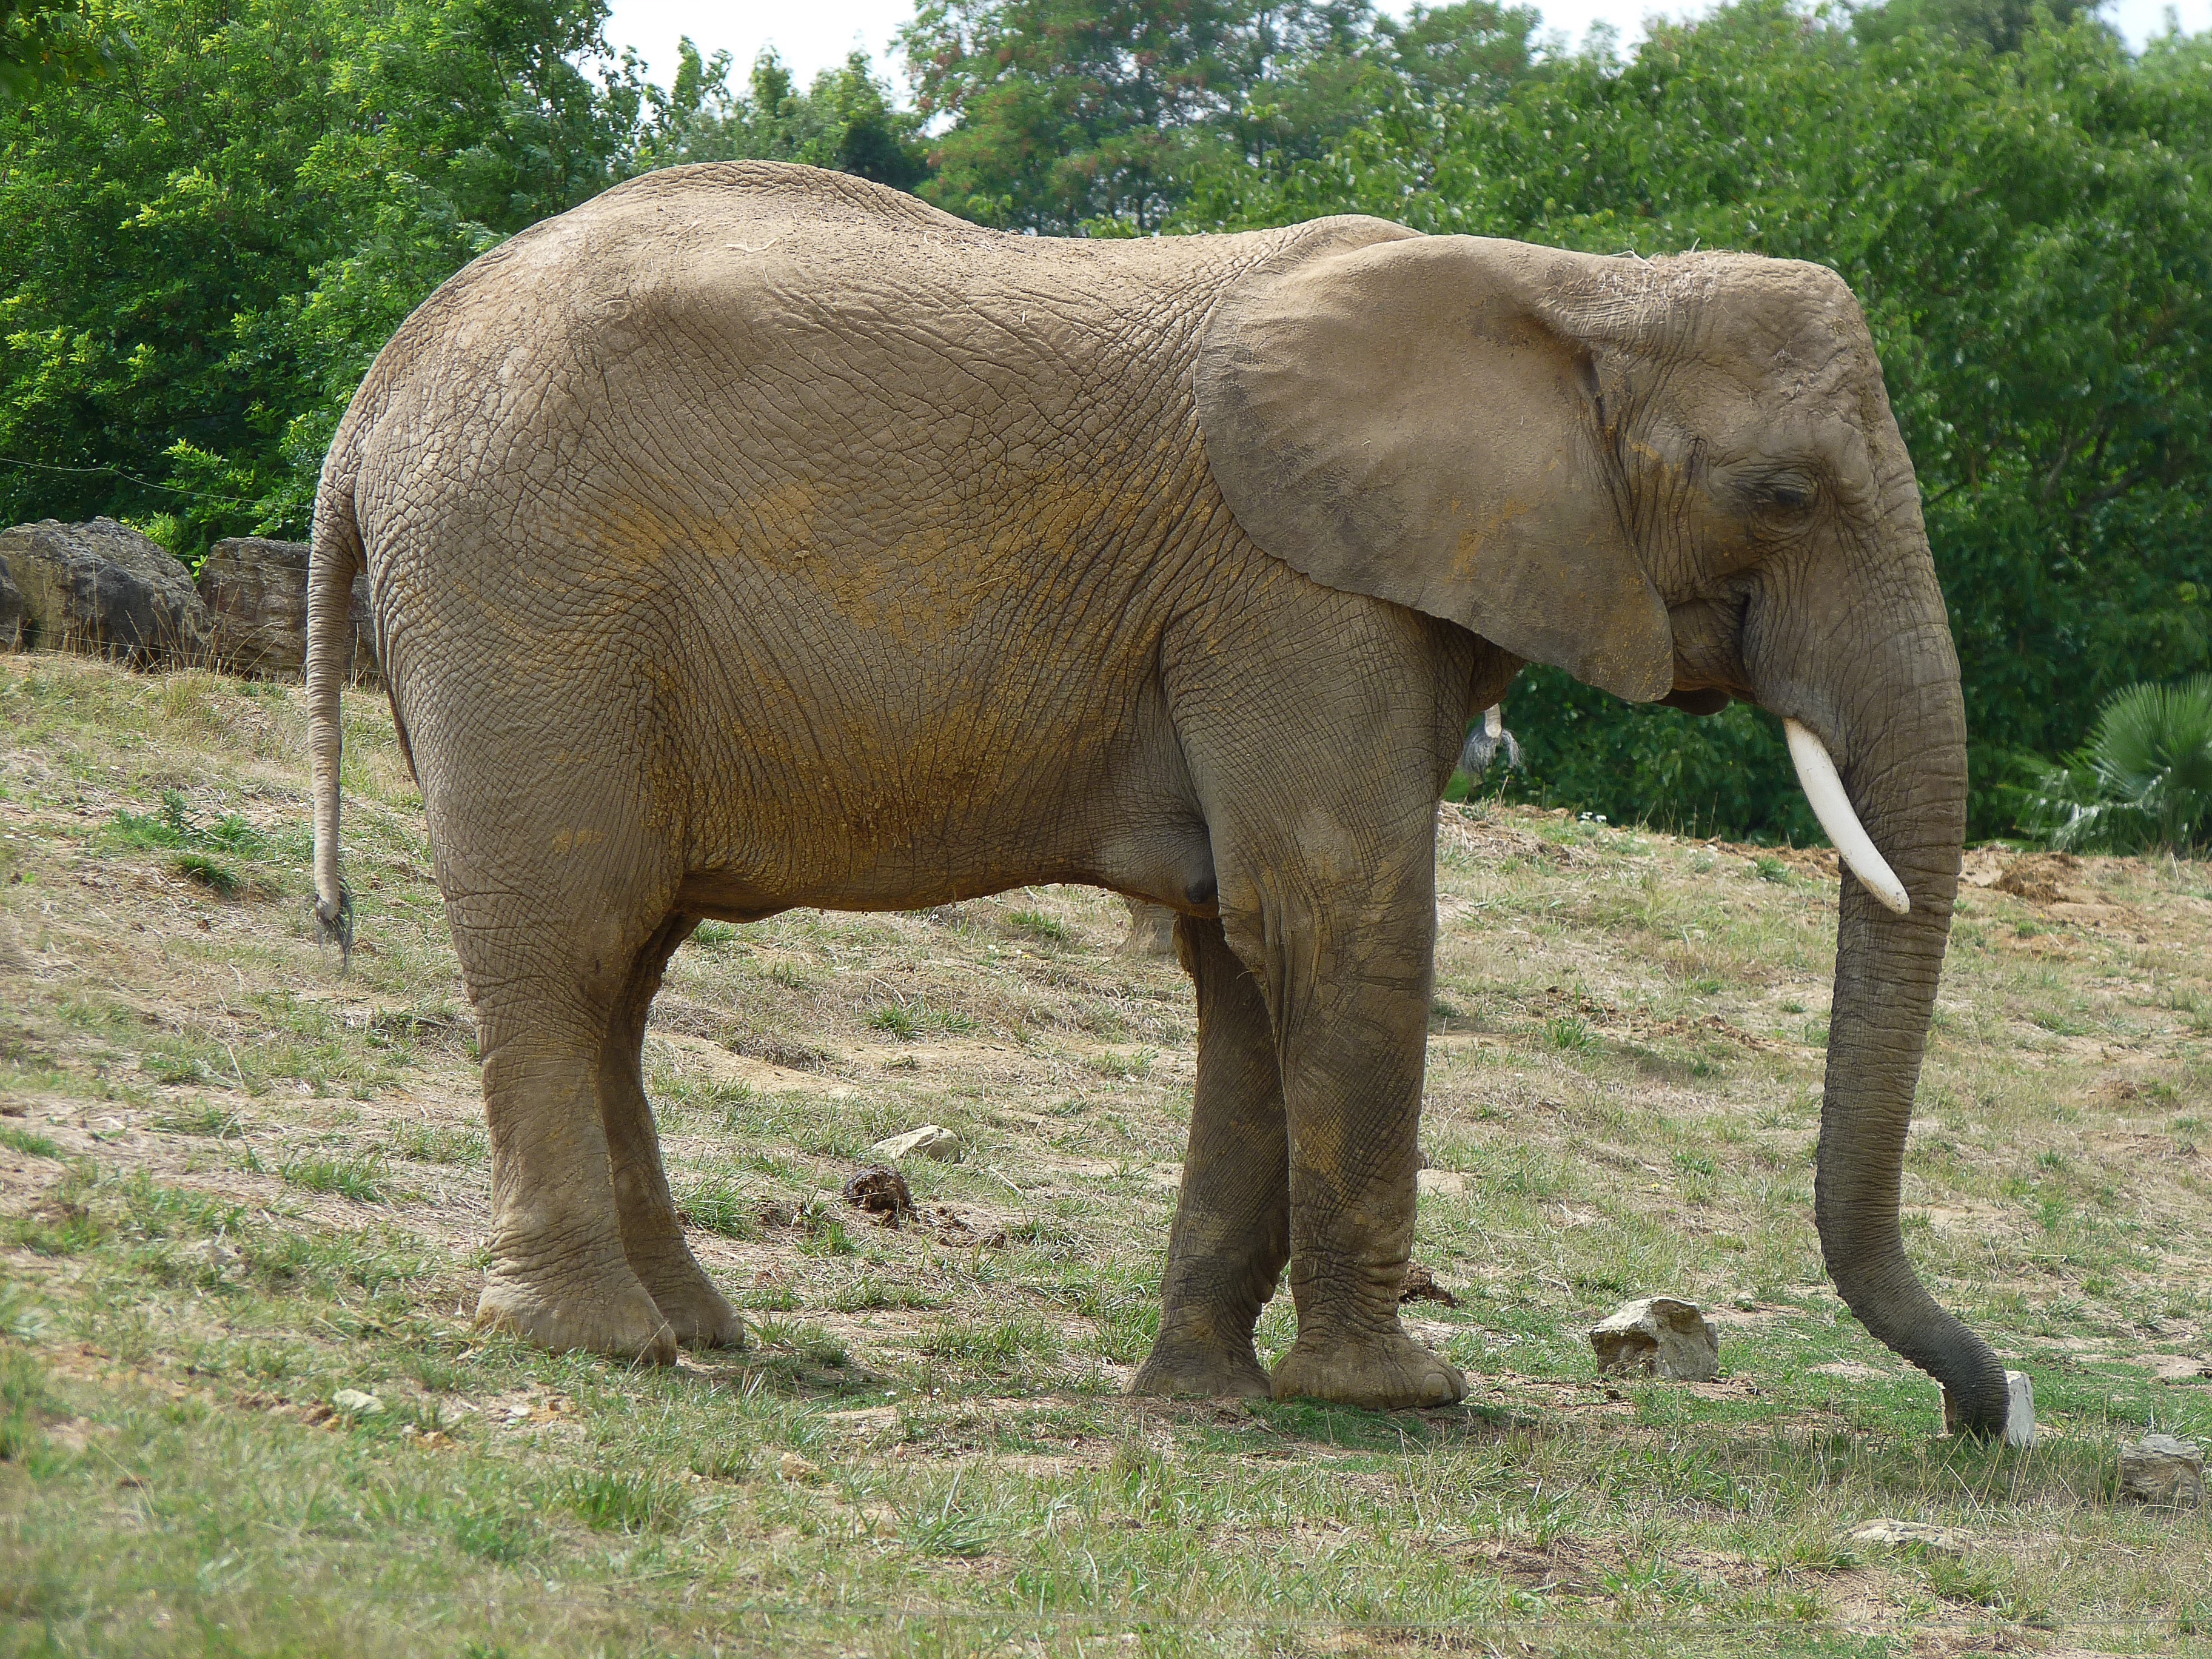
wildlife, zoo, mammal, fauna, elephant, ivory, savannah, safari, defence, pachyderm, indian elephant, african elephant, elephants and mammoths